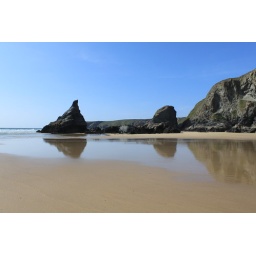
The outgoing tide left this perfect mirror to reflect the rocks on a lovely beach in Cornwall.